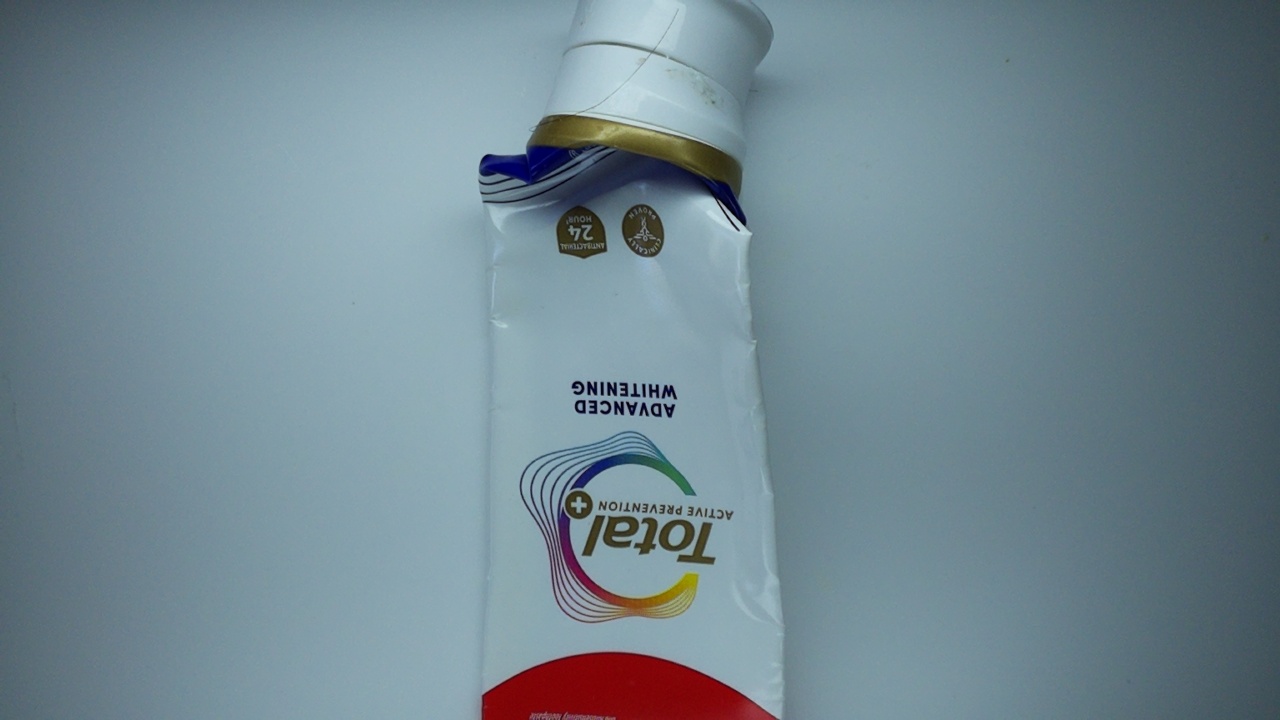
Label: trash